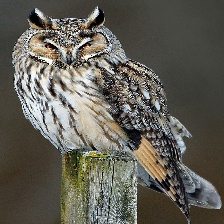
Species: LONG-EARED OWL
Scientific name: ASIO OTUS
ImageNet parent category: great_grey_owl